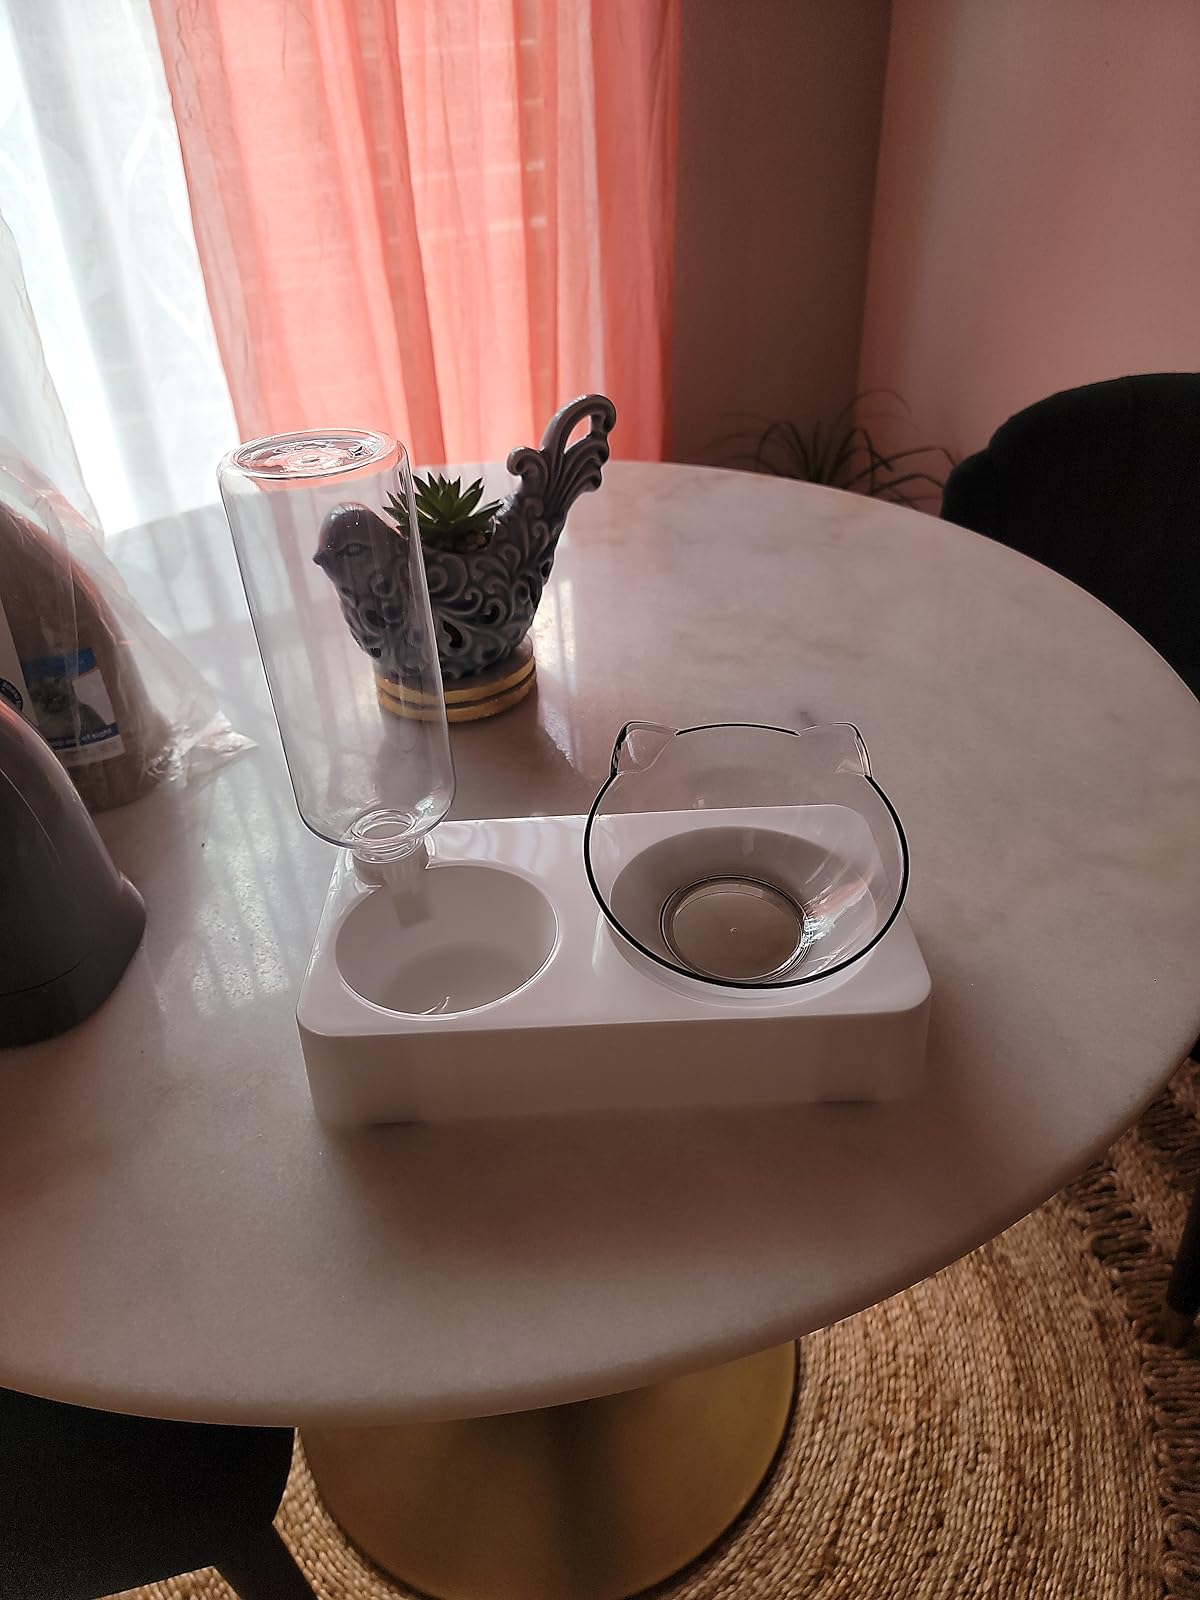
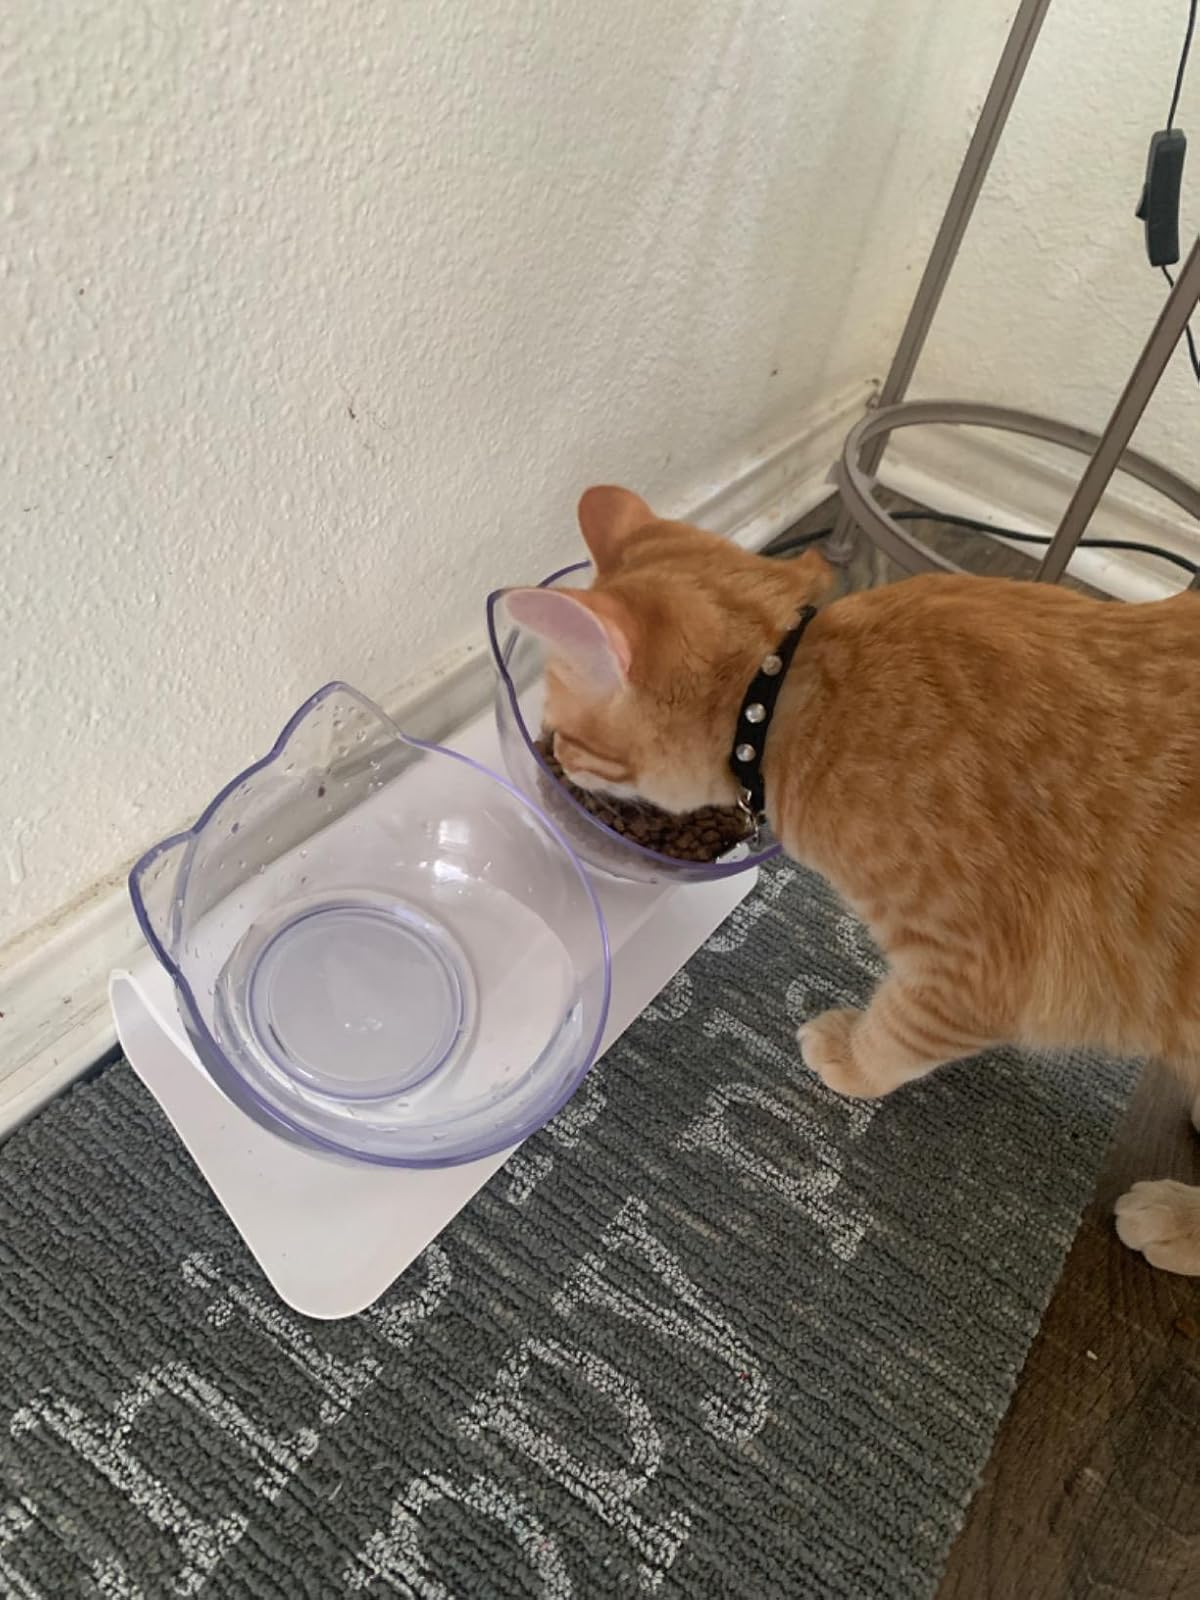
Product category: items_bowl
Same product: no